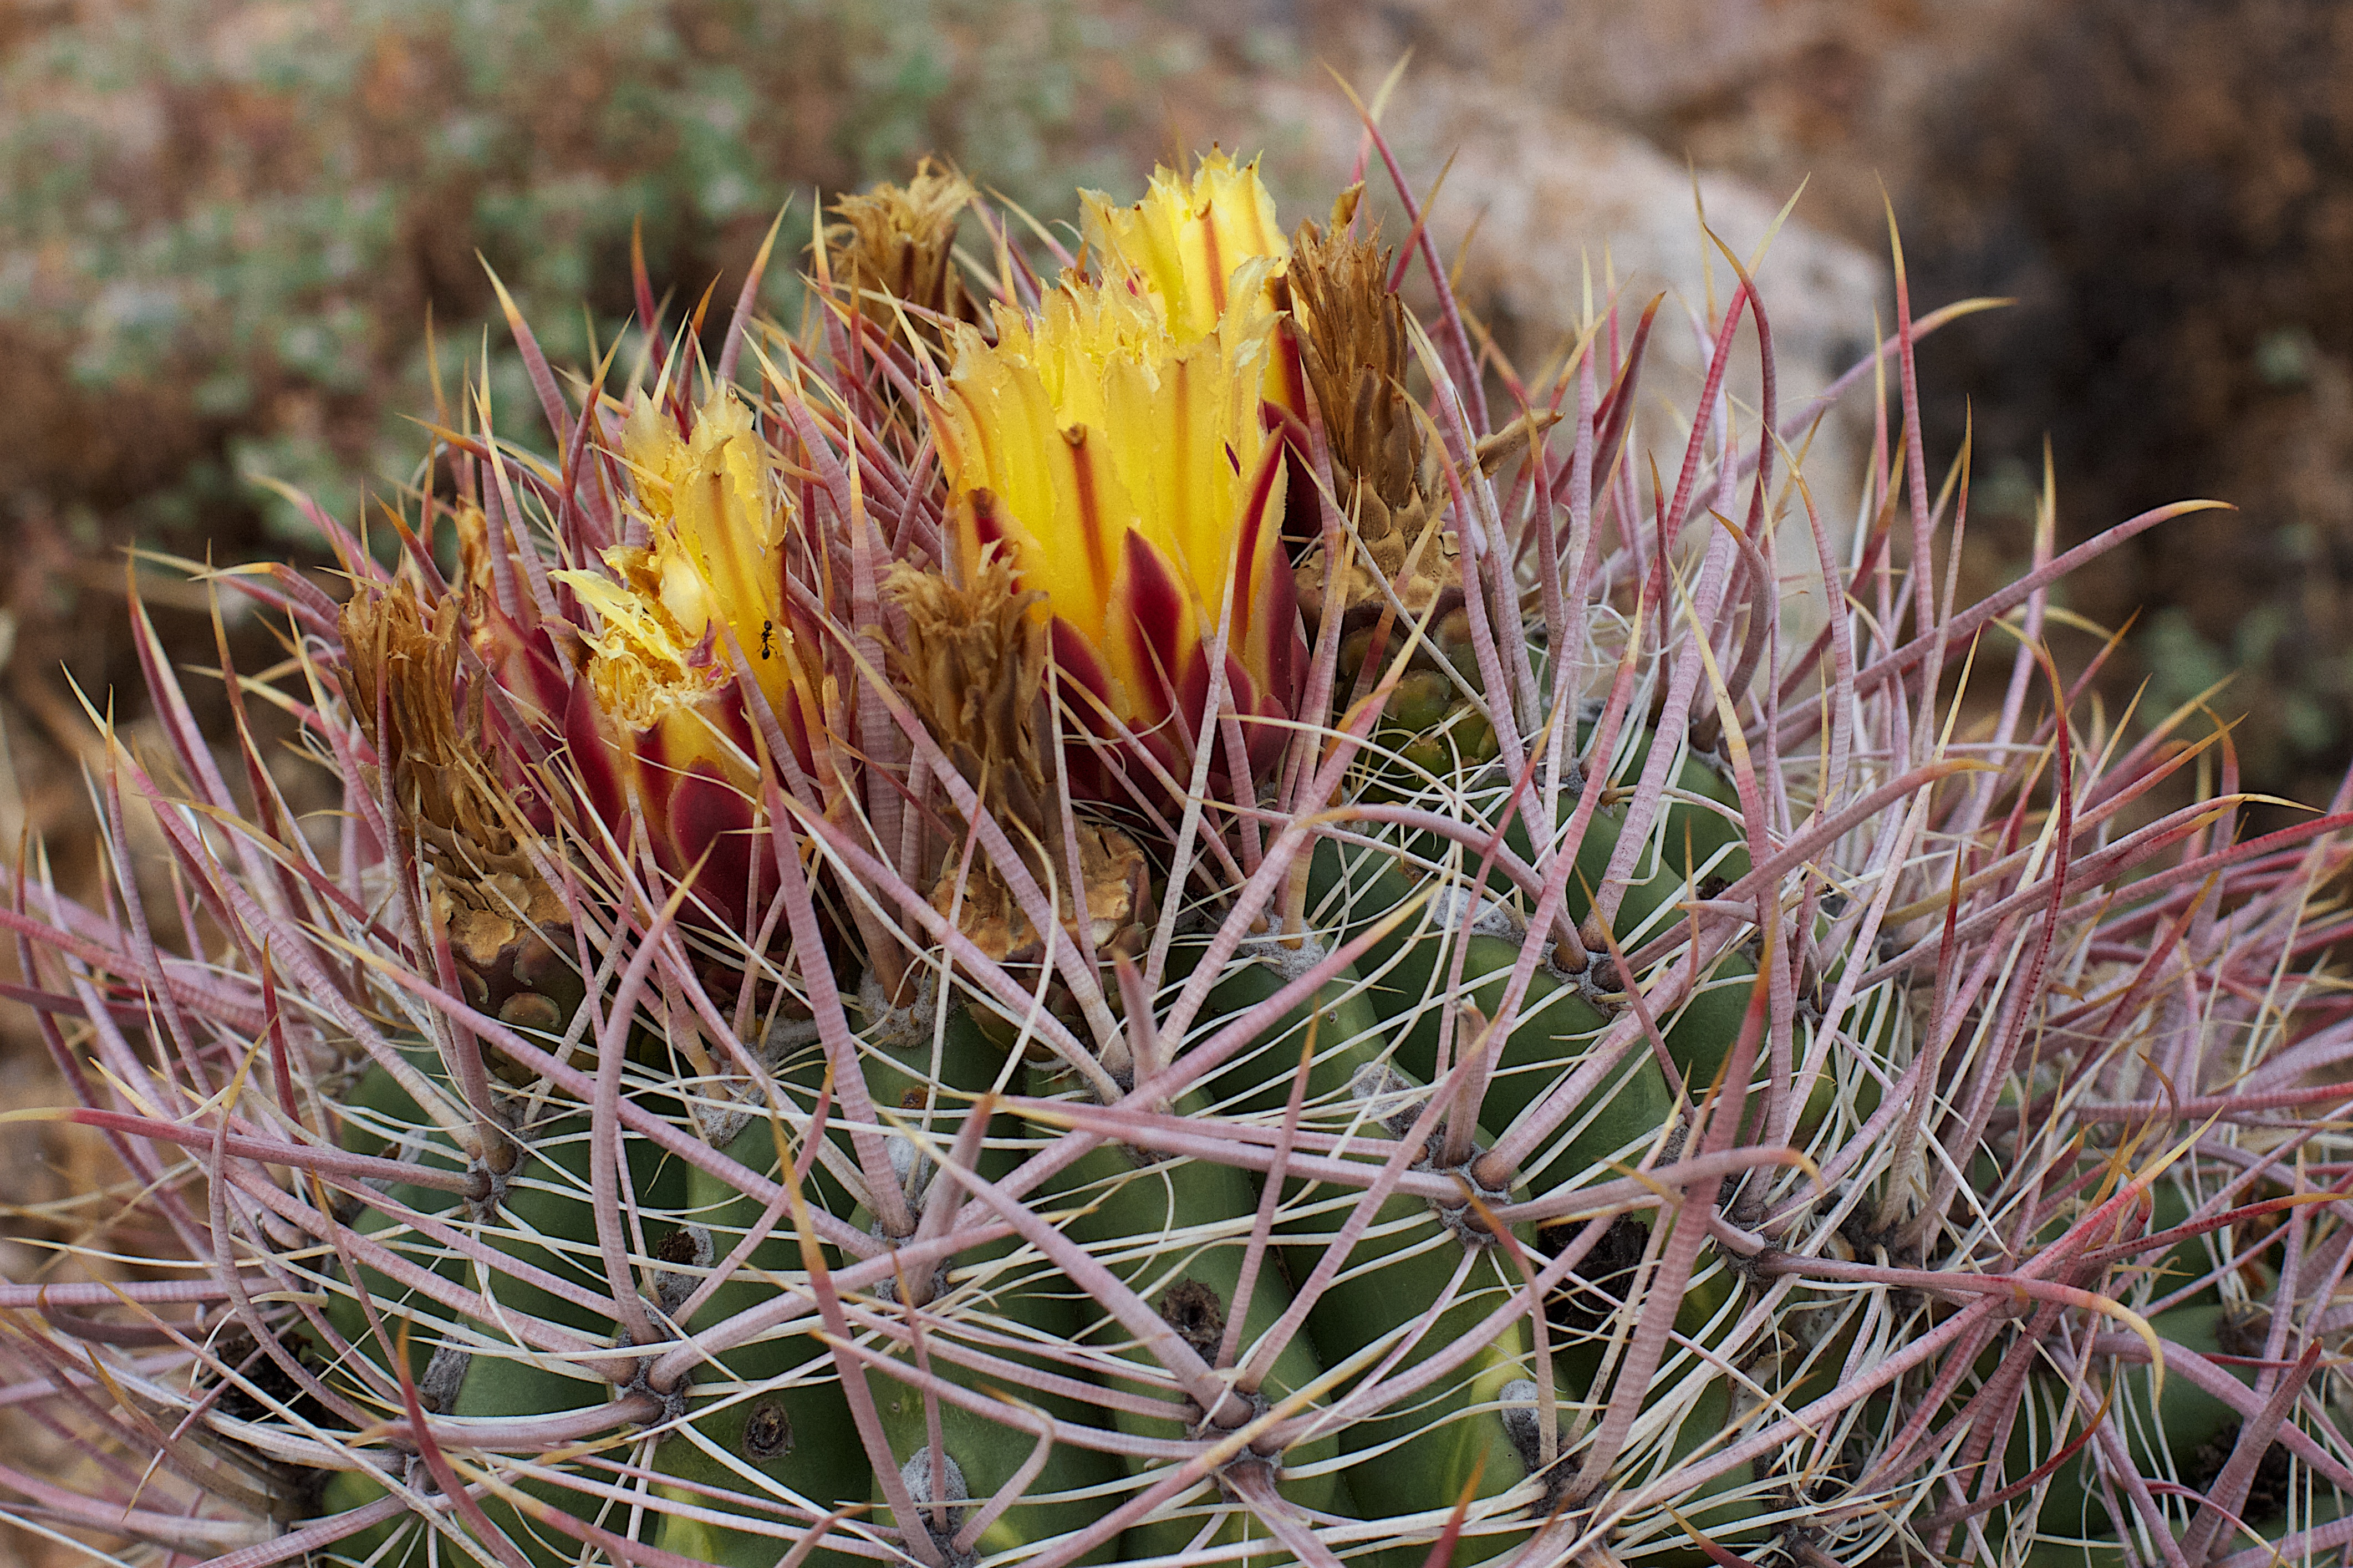
nature, grass, cactus, plant, prairie, flower, botany, flora, wildflower, macro photography, flowering plant, grass family, plant stem, land plant, thorns spines and prickles